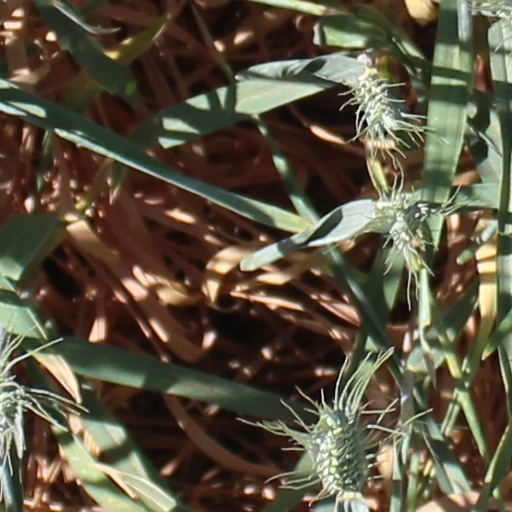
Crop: wheat